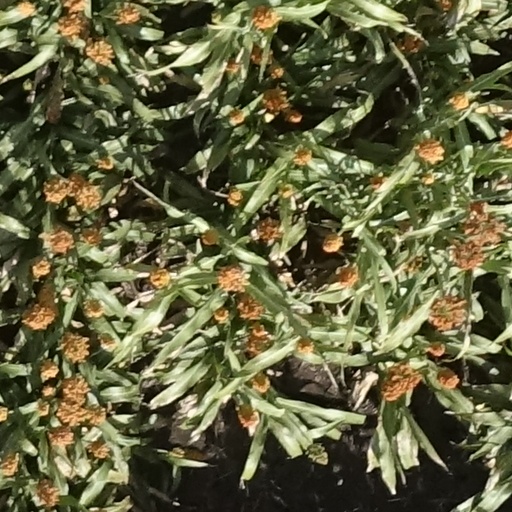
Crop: sorghum